Mashhad

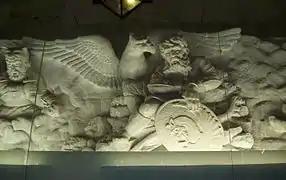
Relief in Tous depicting popular stories of Persian mythology, from the book of Shahnameh of Ferdowsi

Padideh Shandiz International Tourism Development Company, an Iranian private joint-stock holding company, behaves like a public company by selling stocks despite being a joint-stock in the field of restaurants, tourism and construction, with a football club (Padideh F.C.; formerly named Azadegan League club Mes Sarcheshmeh). In January 2015, the company was accused of a "fraud" worth $34.3 billion, which is one eighth of Iran budget.